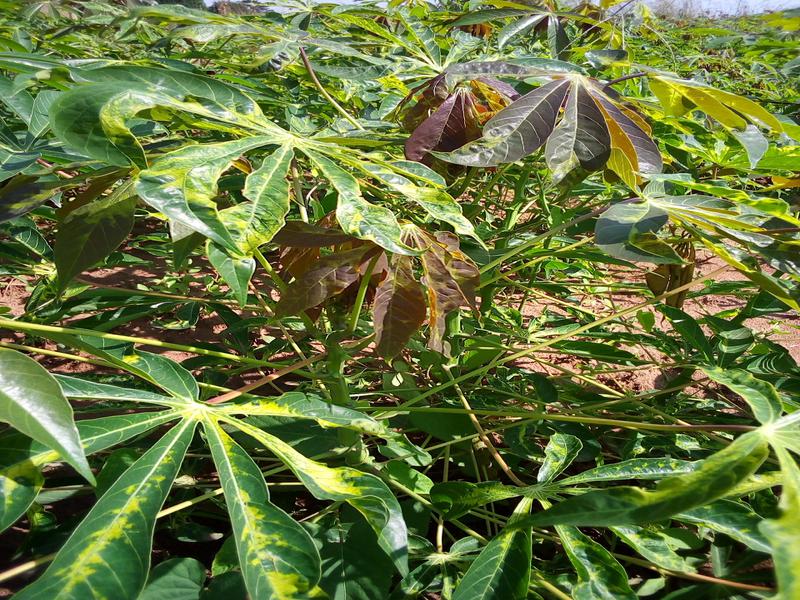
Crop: cassava
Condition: mosaic_disease